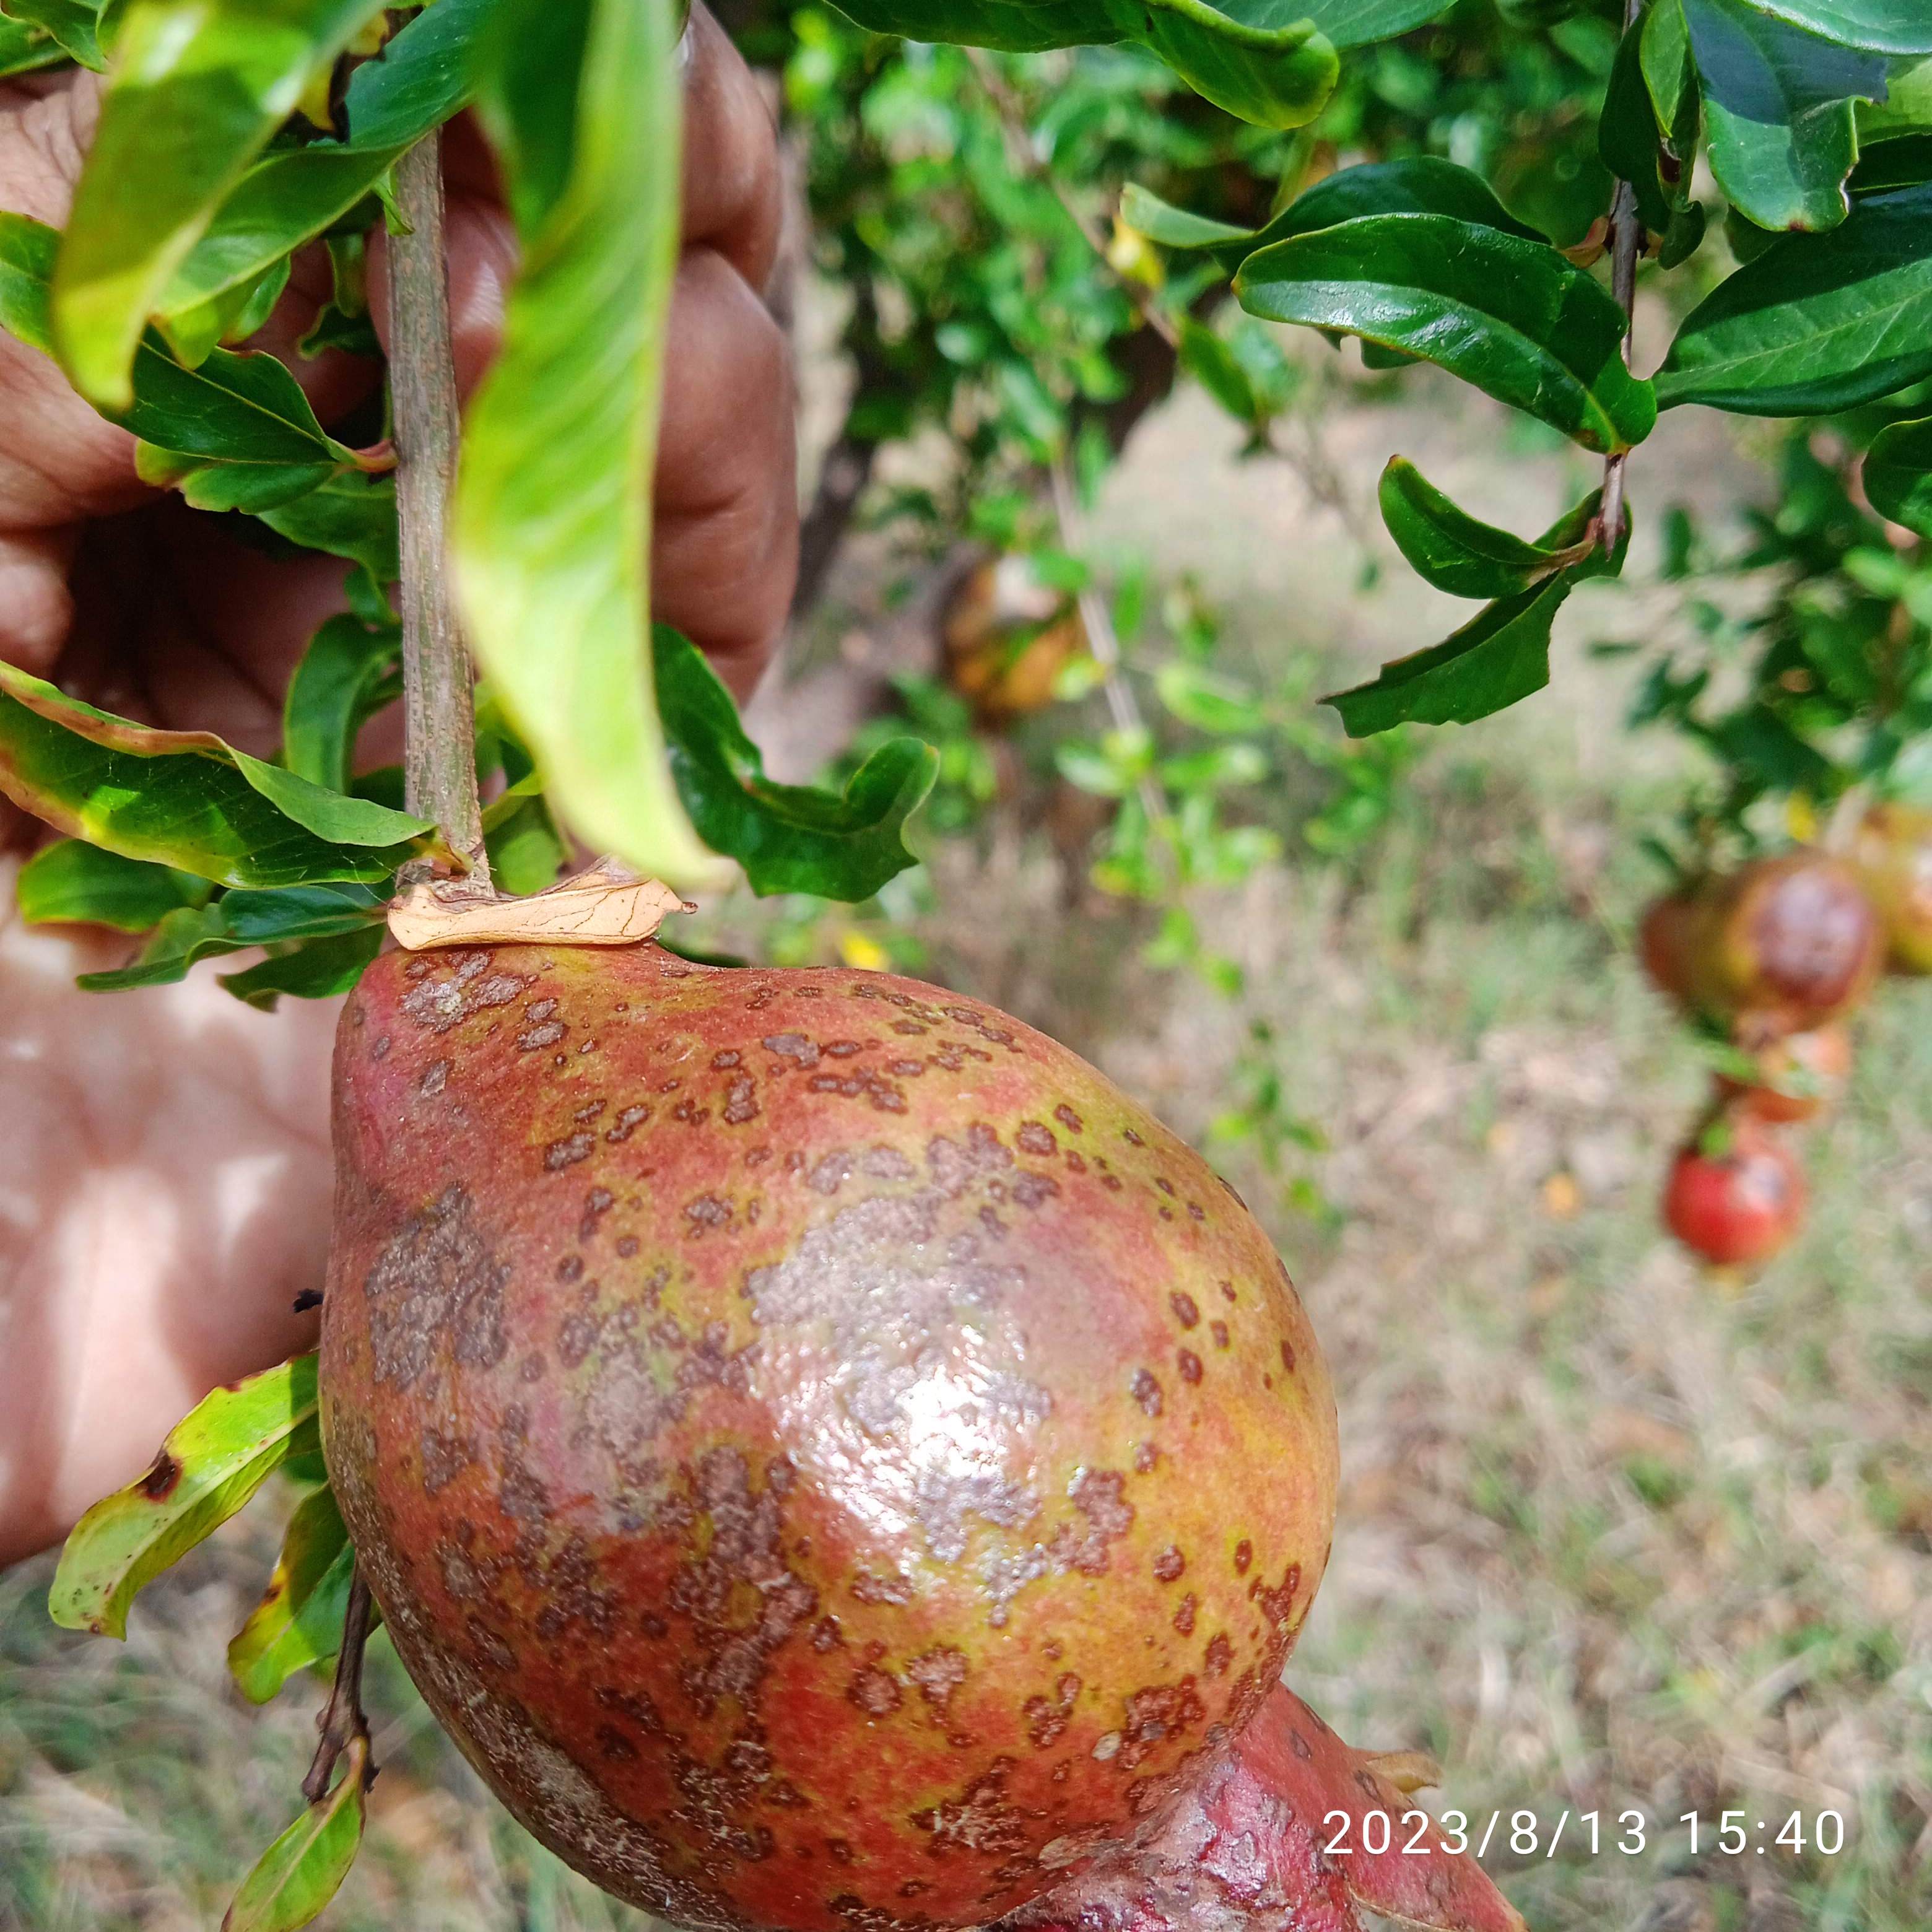
Label: Cercospora